Raquel Pierotti

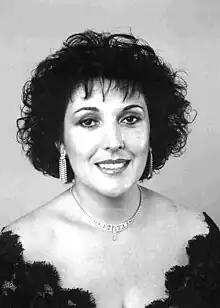

Raquel Pierotti (born December 17, 1952, Montevideo, Uruguay) is a mezzo-soprano opera singer. She specialized in coloratura roles in the Rossini and Handel repertoire.